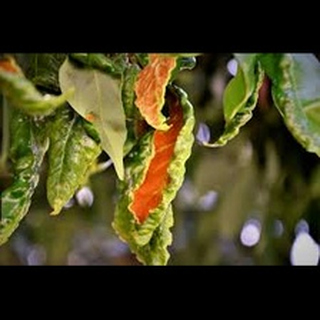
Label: wheat_mite